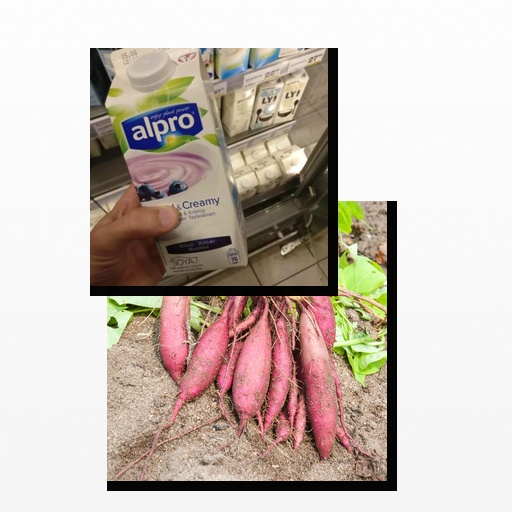
Food items: sweet_potato, blueberry_soyghurt